Adoption of Chinese literary culture

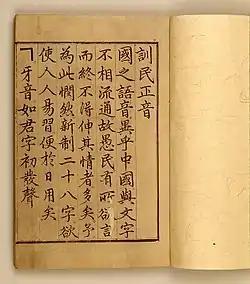
King Sejong's proclamation of the Hangul script, written in Classical Chinese

Chinese was first introduced to Korea in the first century BC, when the Han dynasty invaded the northern part of the peninsula and established the Four Commanderies.